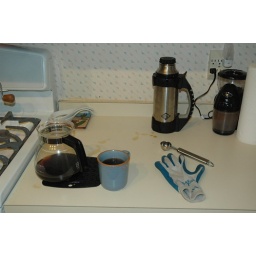
All done, coffee in cup and vacuum bottle